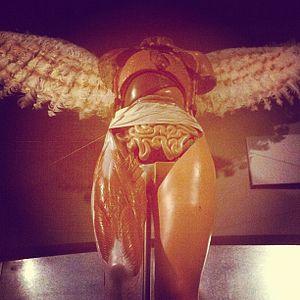
In Utero est le troisième et dernier album studio du groupe américain de grunge Nirvana, publié par DGC Records le 13 septembre 1993 au Royaume-Uni, puis le 21 septembre 1993 aux États-Unis.